Jasmine Sanders

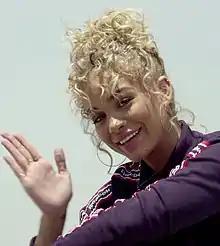
Sanders in April 2018

Sanders started her career as a teenager, modeling for Seventeen, Free People, Nike, and ALDO shoes. She made a shift towards high fashion work by walking the runway for Miu Miu's S/S 2016 show. She has also appeared in runway shows for designers including Moschino, Ralph Lauren, DKNY, Jeremy Scott, Julien MacDonald, and Philip Plein.